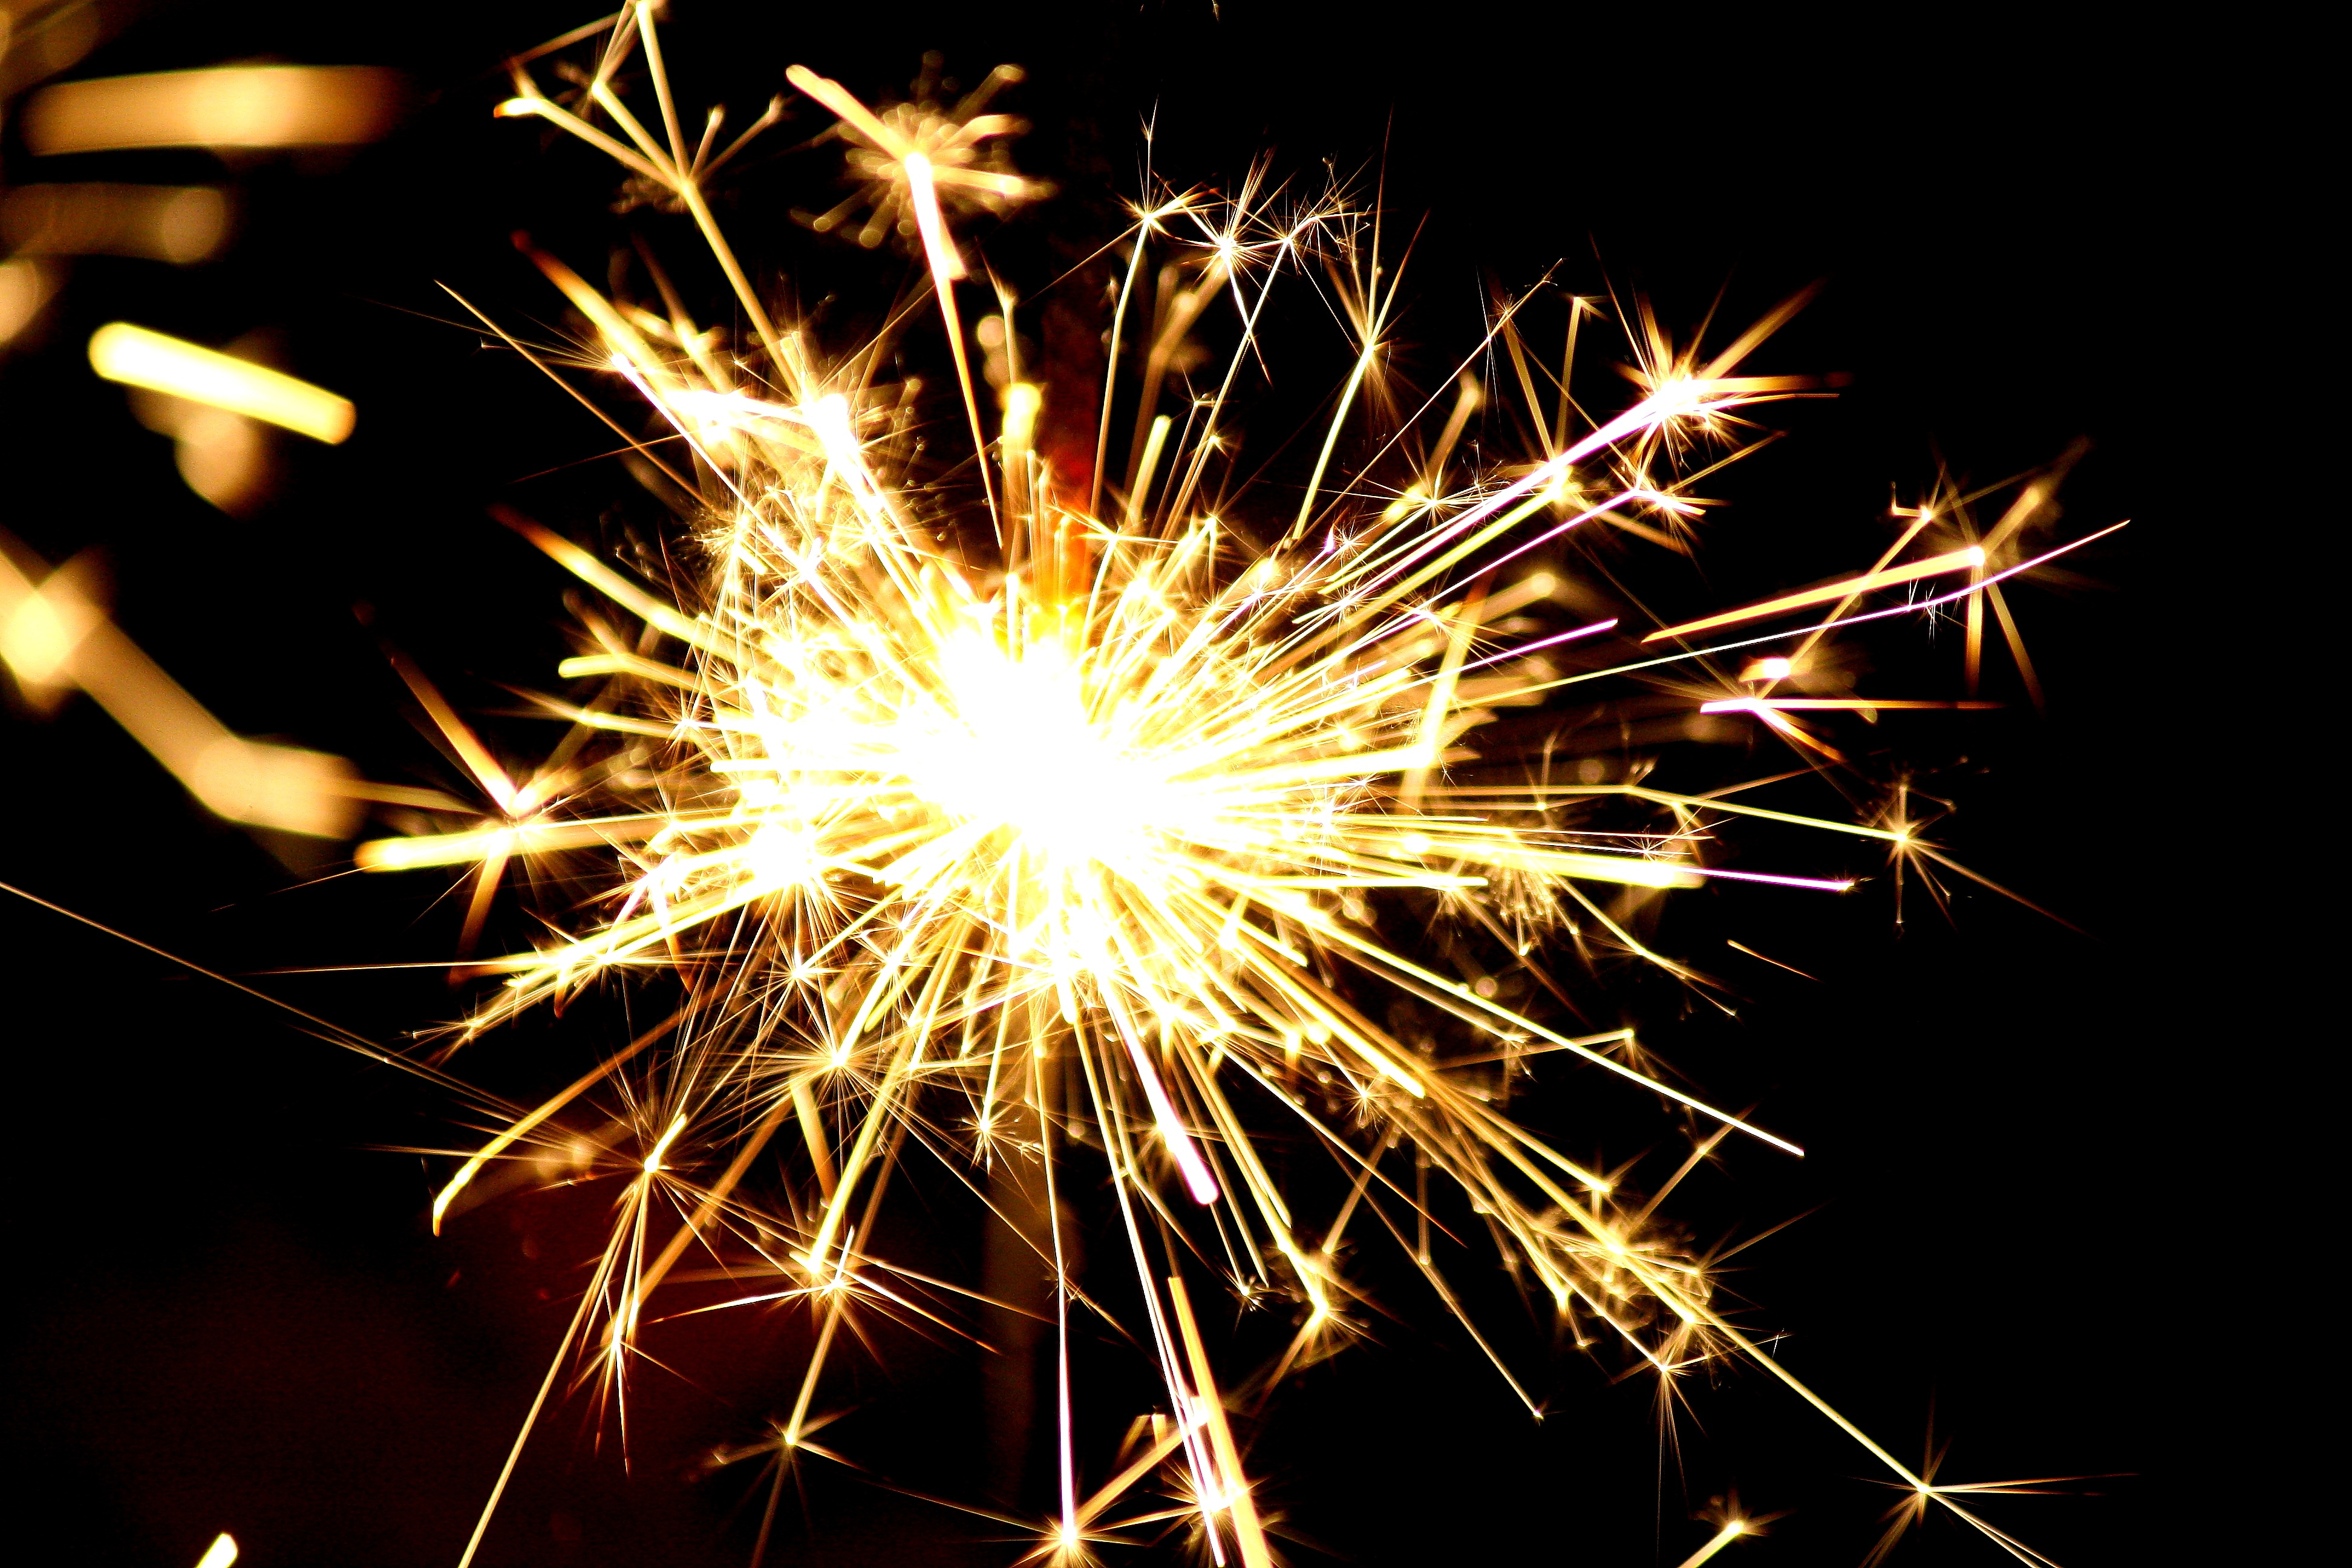
light, flower, dark, sparkler, fireworks, sylvester